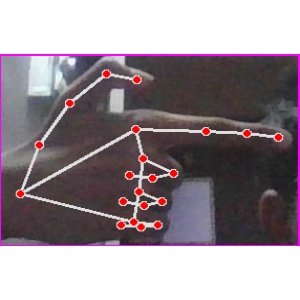
अक्षर: ब